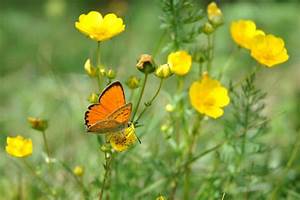
Label: butterfly